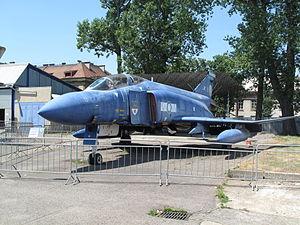
Le Musée de l'aviation de Prague-Kbely est un musée praguois principalement consacré à l'histoire de l'aviation militaire et civile tchécoslovaque puis tchèque.